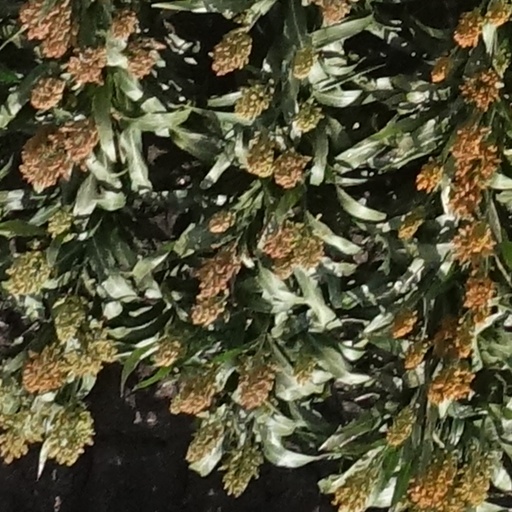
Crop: sorghum